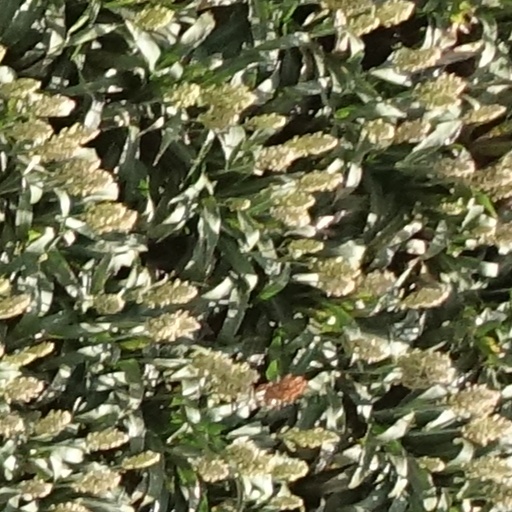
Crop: sorghum